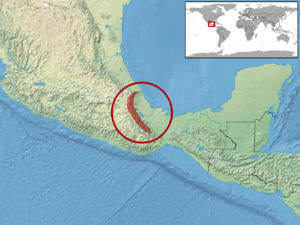
Celestus enneagrammus est une espèce de sauriens de la famille des Diploglossidae.